Vsauce

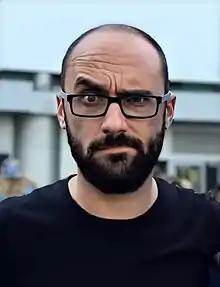
Michael Stevens, the host of Vsauce

The Vsauce channel, also known as Vsauce1 to distinguish it from the brand as a whole and the other channels, is presented by the founder, Michael Stevens, and features videos about science, mathematics, anthropology, and philosophy. The primary series features Stevens discussing a topic or question in a tangential manner, including various interpretations of the question and related facts and observations. In 2013, Stevens stated that he researches on Wikipedia and academic papers to find information for his videos. Stevens collaborated with educator and television personality Adam Savage in 2017 for a show titled "Brain Candy Live". Stevens has also collaborated with celebrities and other YouTubers like James May and Derek Muller for videos.